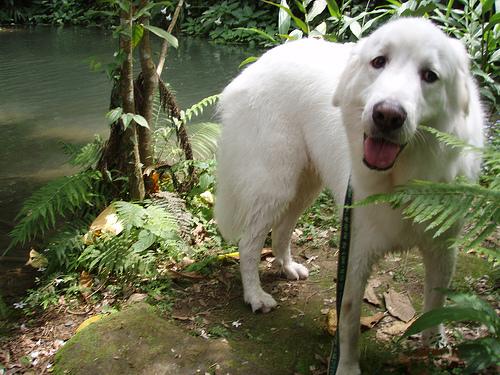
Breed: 225-n000073-Great_Pyrenees